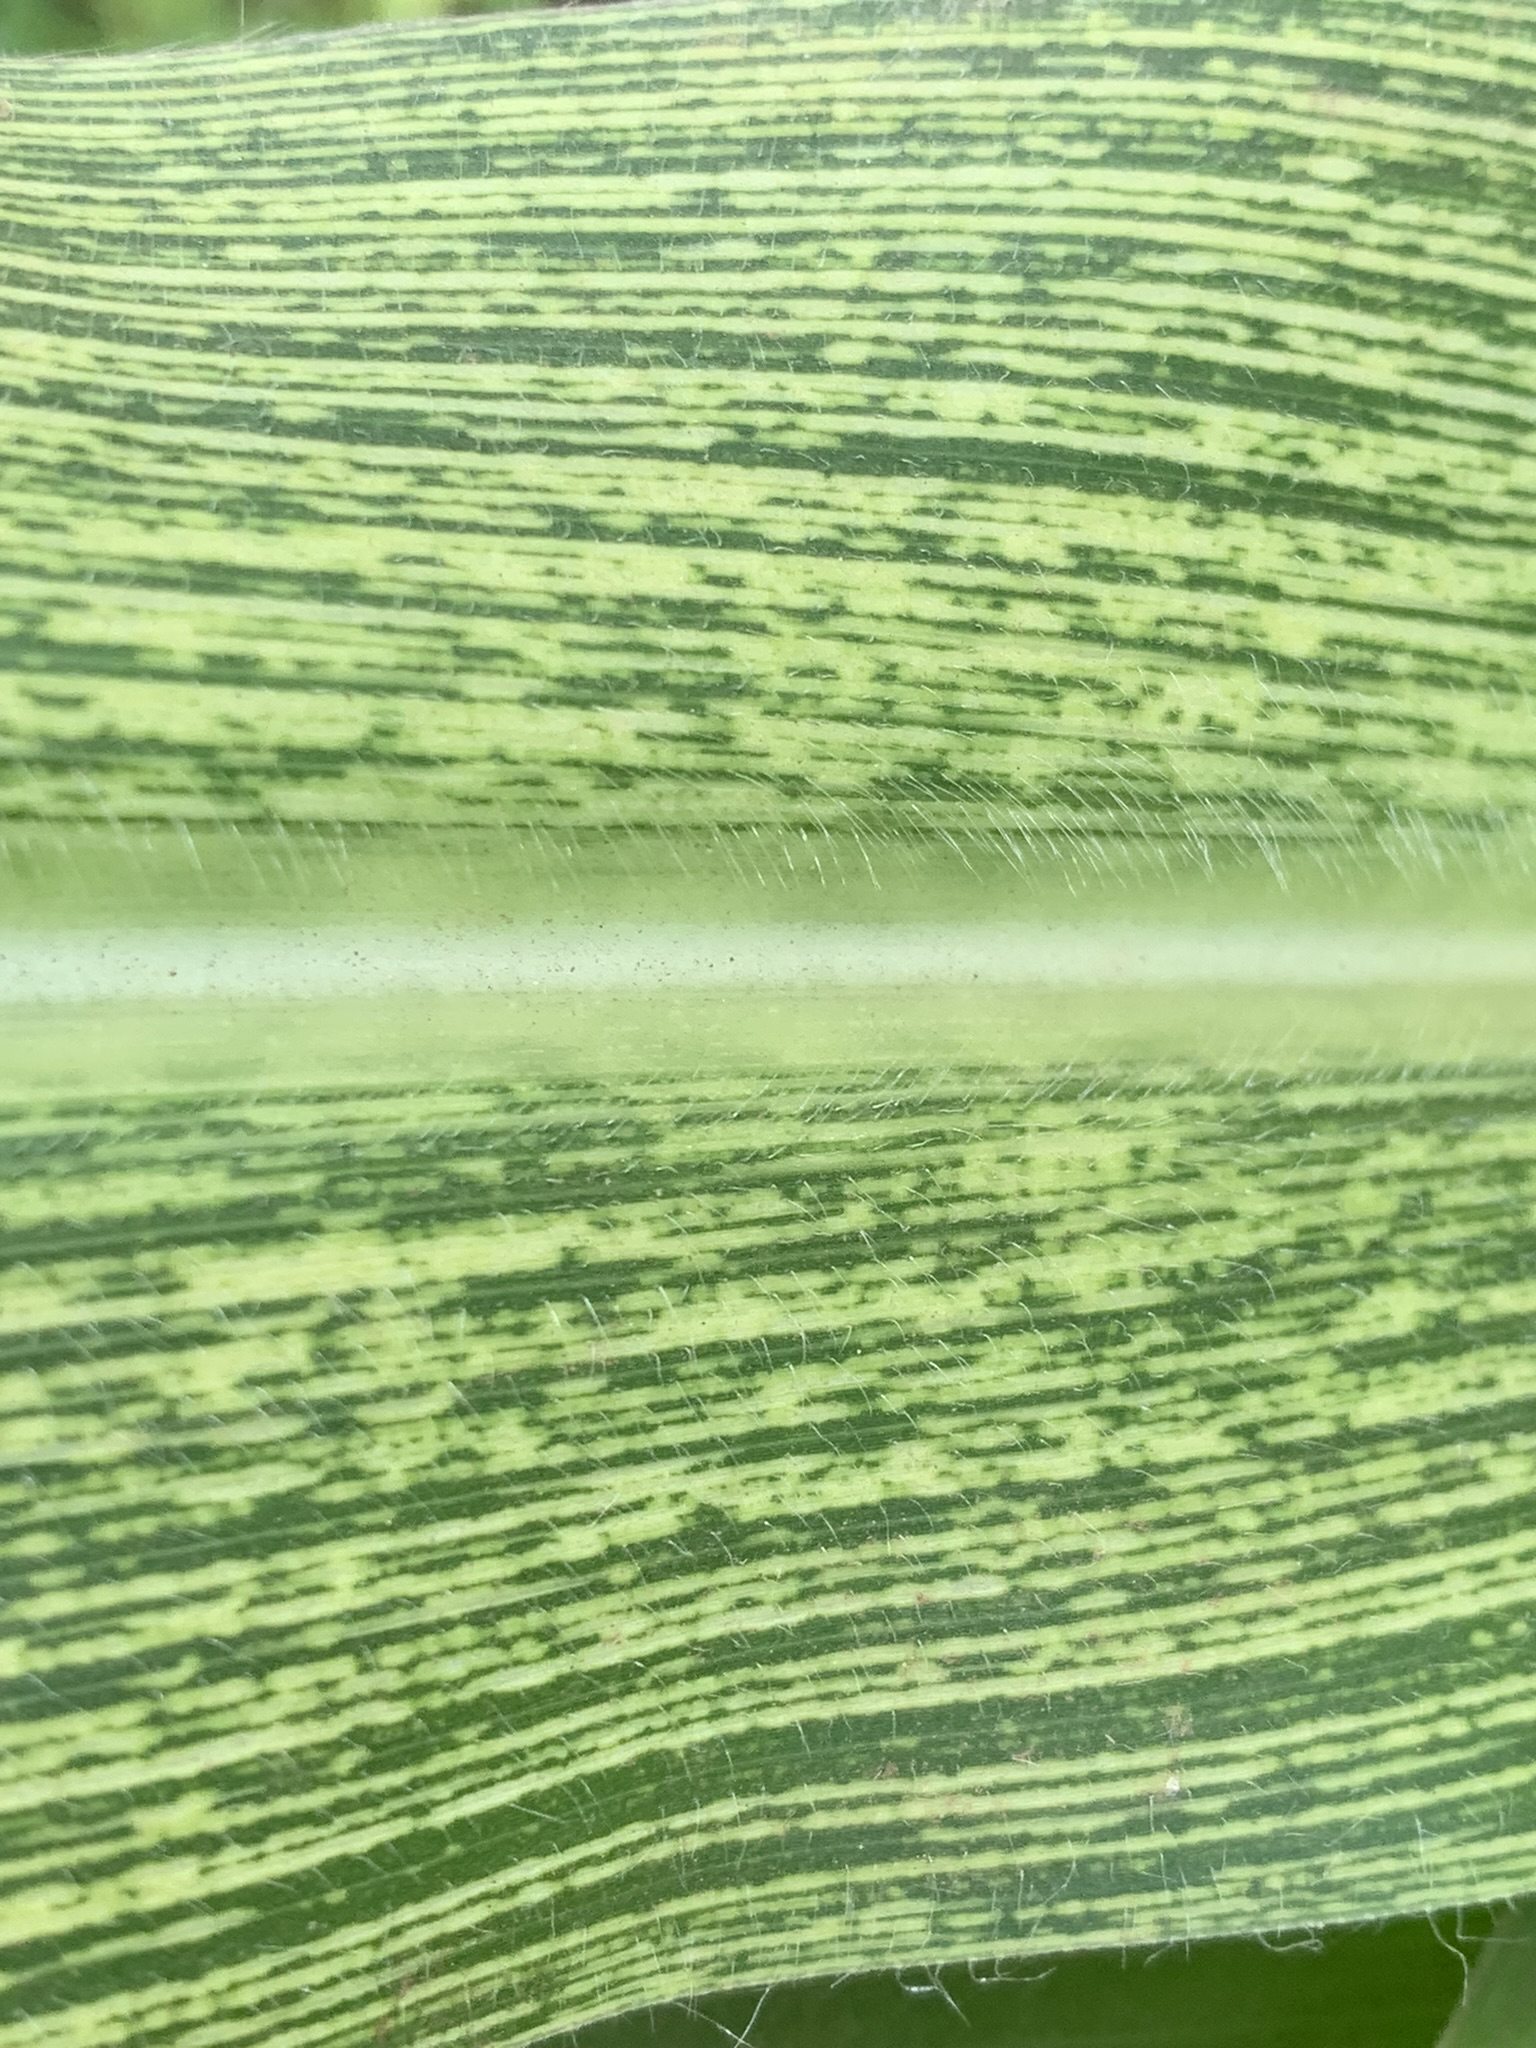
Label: MSV